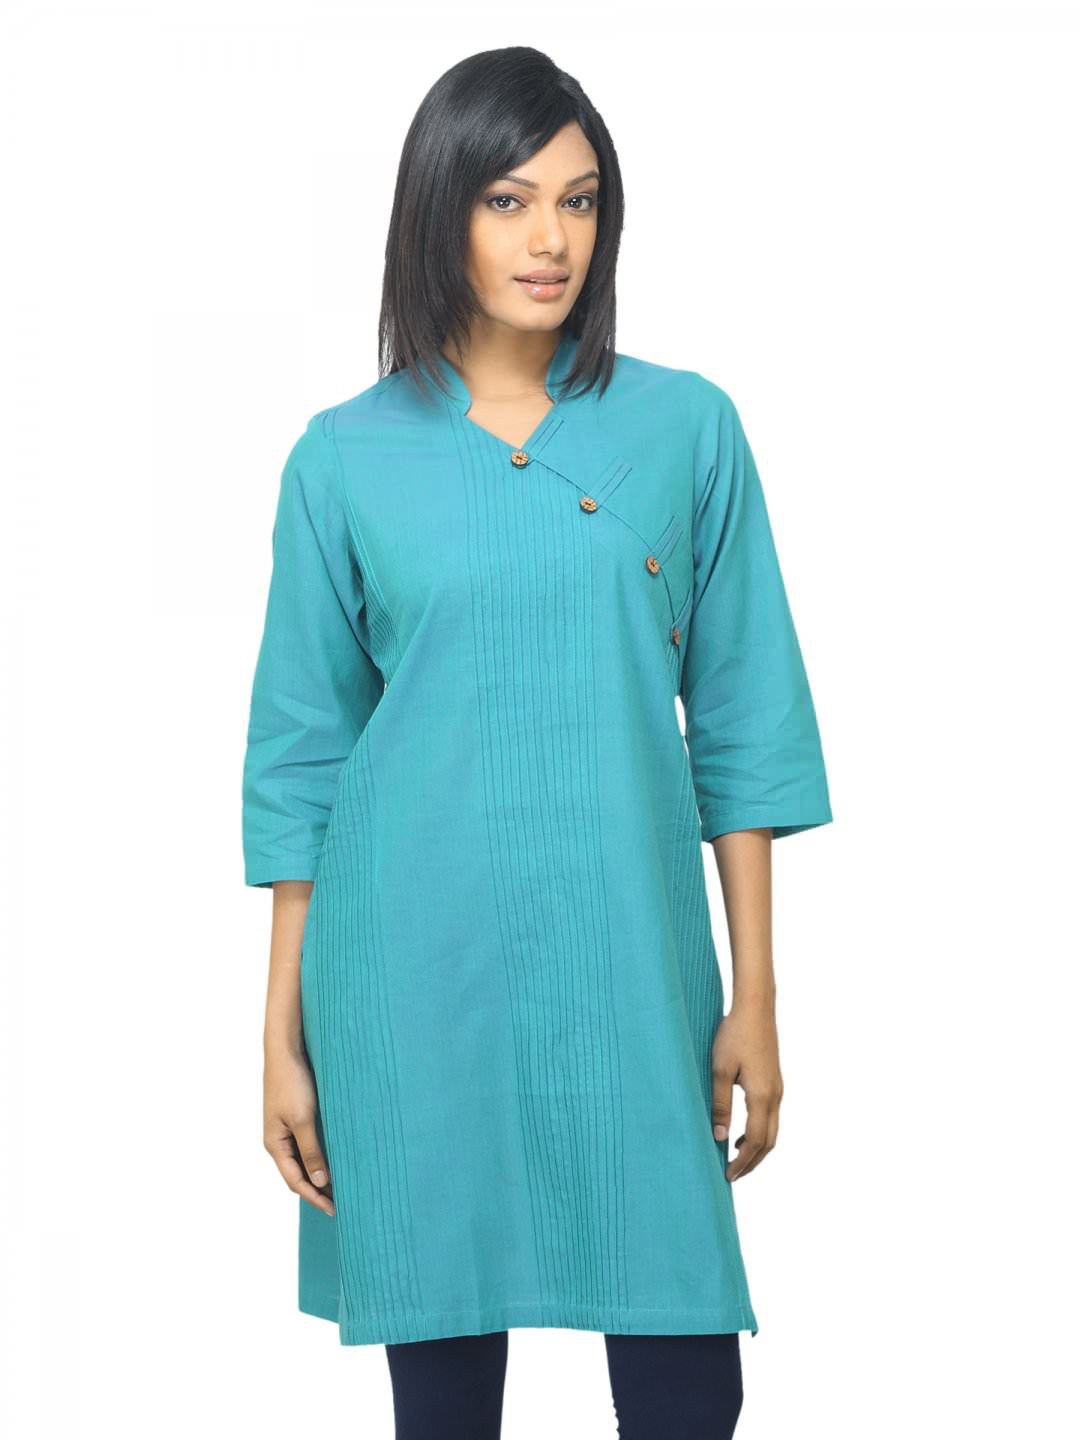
Fabindia Women Blue Mangalgiri Kurta
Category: Apparel / Topwear / Kurtas
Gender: Women
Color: Blue
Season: Summer 2012
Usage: Ethnic